Myeongdong Cathedral

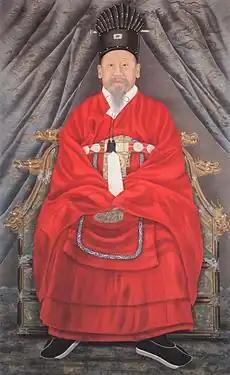
The first emperor of Korea, Gojong of Joseon, laid down the cathedral's cornerstone on 5 August 1892, after years of opposing its construction due to the higher rooftop versus the imperial palace.

Amidst Korean suspicion and persecution of Christianity at the time, the provincial church of Korea was originally a part of the Diocese of Beijing, China. Lay member Hasang Cheong (Baptismal name: Paul) petitioned the Bishop of Beijing nine times without success before being sent to Monsignor Raphael Umpierres of Macao, who then fully formalized the petition in the Latin language in 1826, asking Pope Leo XII to separate the community from the control of diocese of Beijing. The pontiff approved the request and assigned the Paris Foreign Missions Society but were hesitant due to the strong Anti-Christian sentiment in Korea at the time. Eventually, the Rosary Pope passed away and Cardinal Bartholomew Cappellari, who was prefect of the Sacred Congregation for the Propagation of the Faith then succeeded as Pope Gregory XVI.